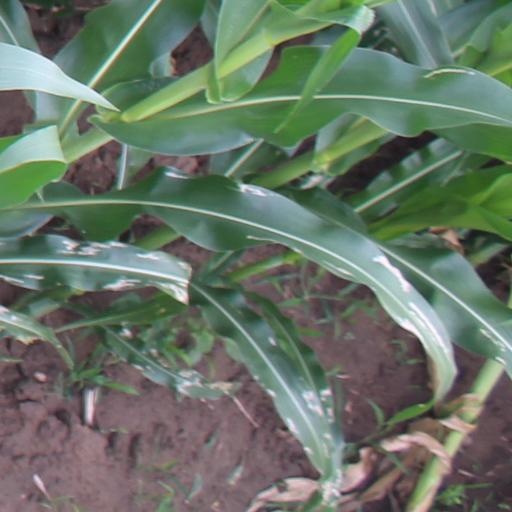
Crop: maize; corn